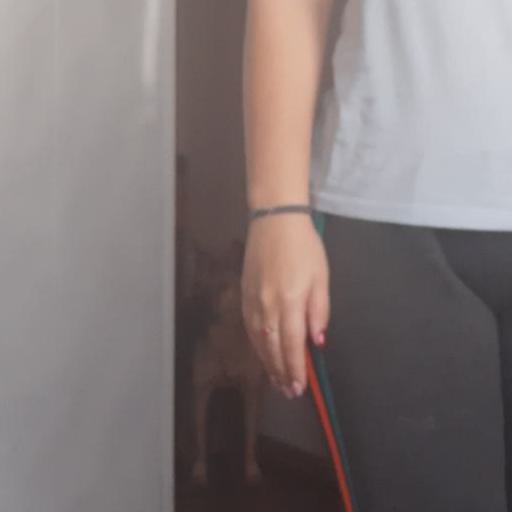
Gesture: no_gesture